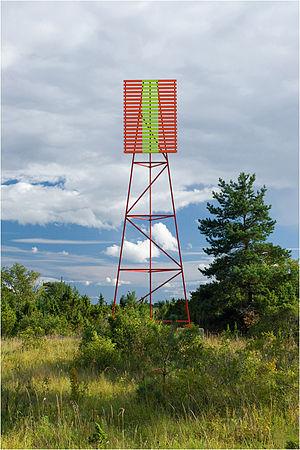
La commune de Noarootsi est une municipalité rurale d'Estonie située dans le Comté de Lääne. Elle s'étend sur une superficie de 296 km² et a 767 habitants.